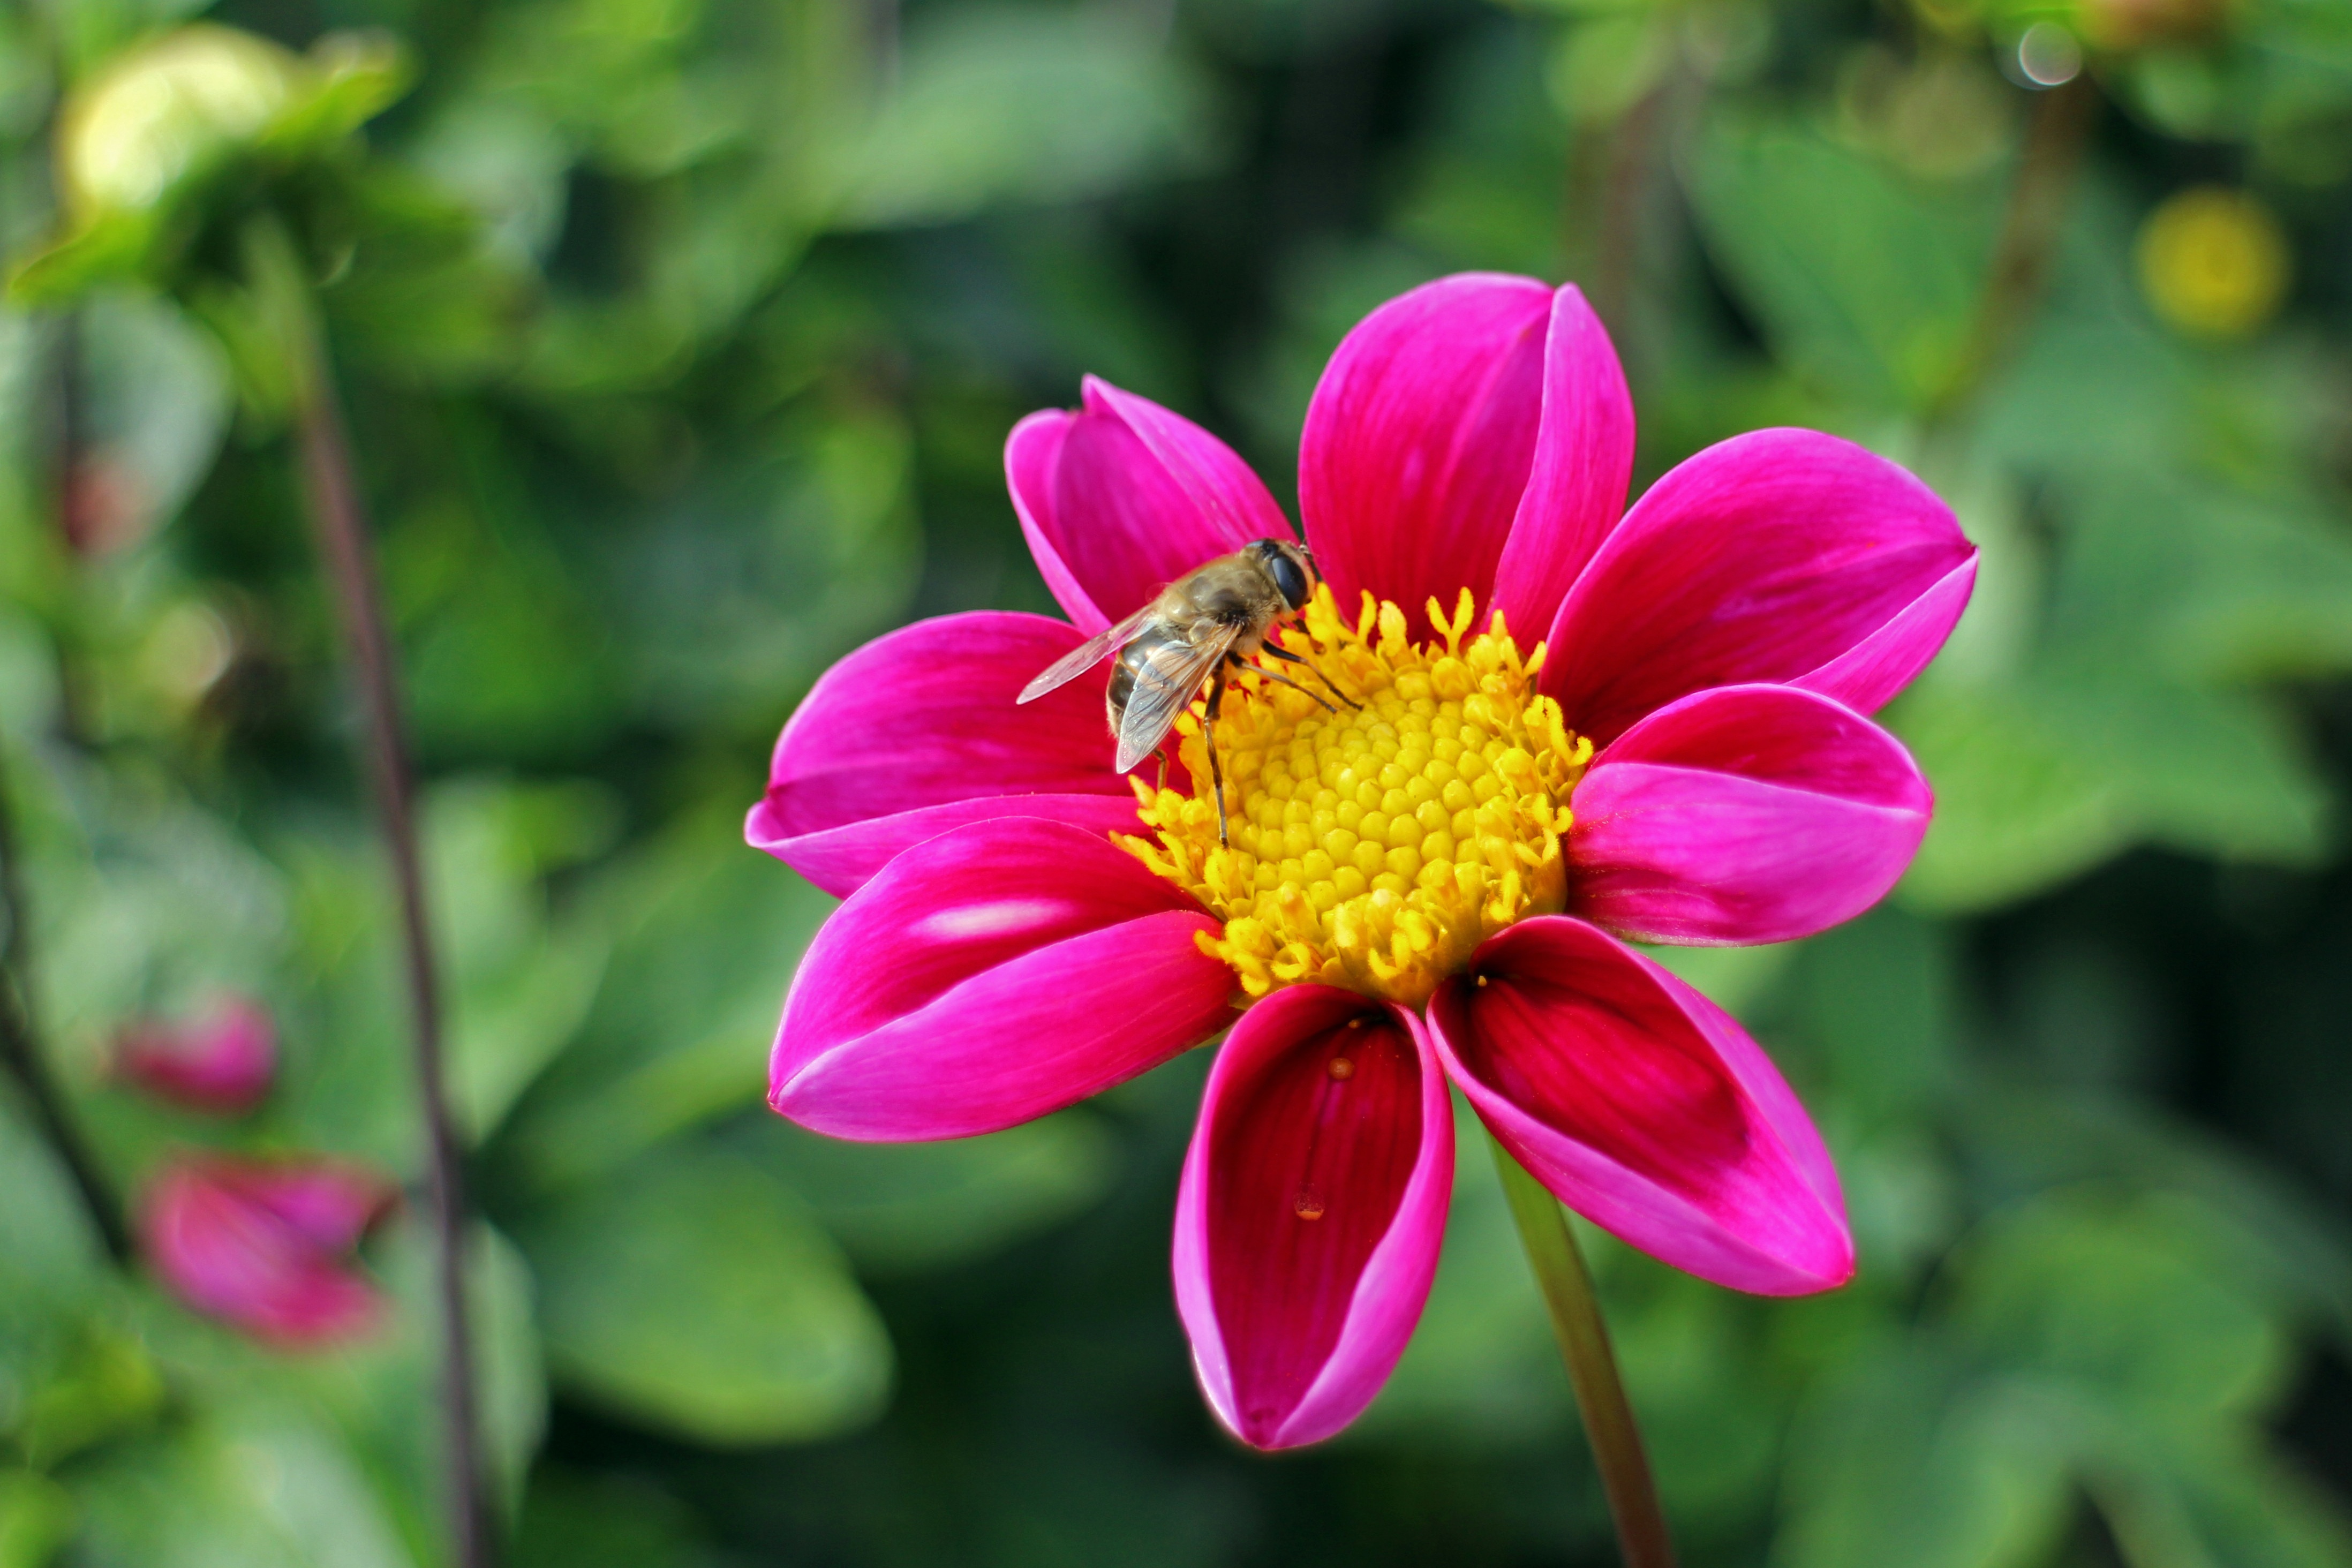
nature, blossom, plant, flower, petal, bloom, autumn, botany, flora, wildflower, dahlia, geothermal, dahlias, flower garden, composites, macro photography, flowering plant, ornamental flower, daisy family, annual plant, land plant, garden cosmos